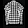
Label: Shirt